KEF

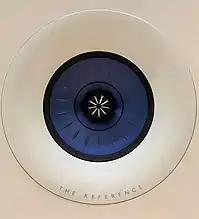
Reference 5 Meta, Uni-Q

Developed in 1988, the Uni-Q driver array combines the midrange and woofer to avoid the driver-to-driver interference created in conventional loudspeakers where mid and high frequencies radiate from different locations. Uni-Q places the tweeter at the centre of the bass/midrange cone, dispersing the different frequencies from a single point source, a design intended to reduce interference and deliver a more accurate and realistic sound than is possible in conventional loudspeakers.